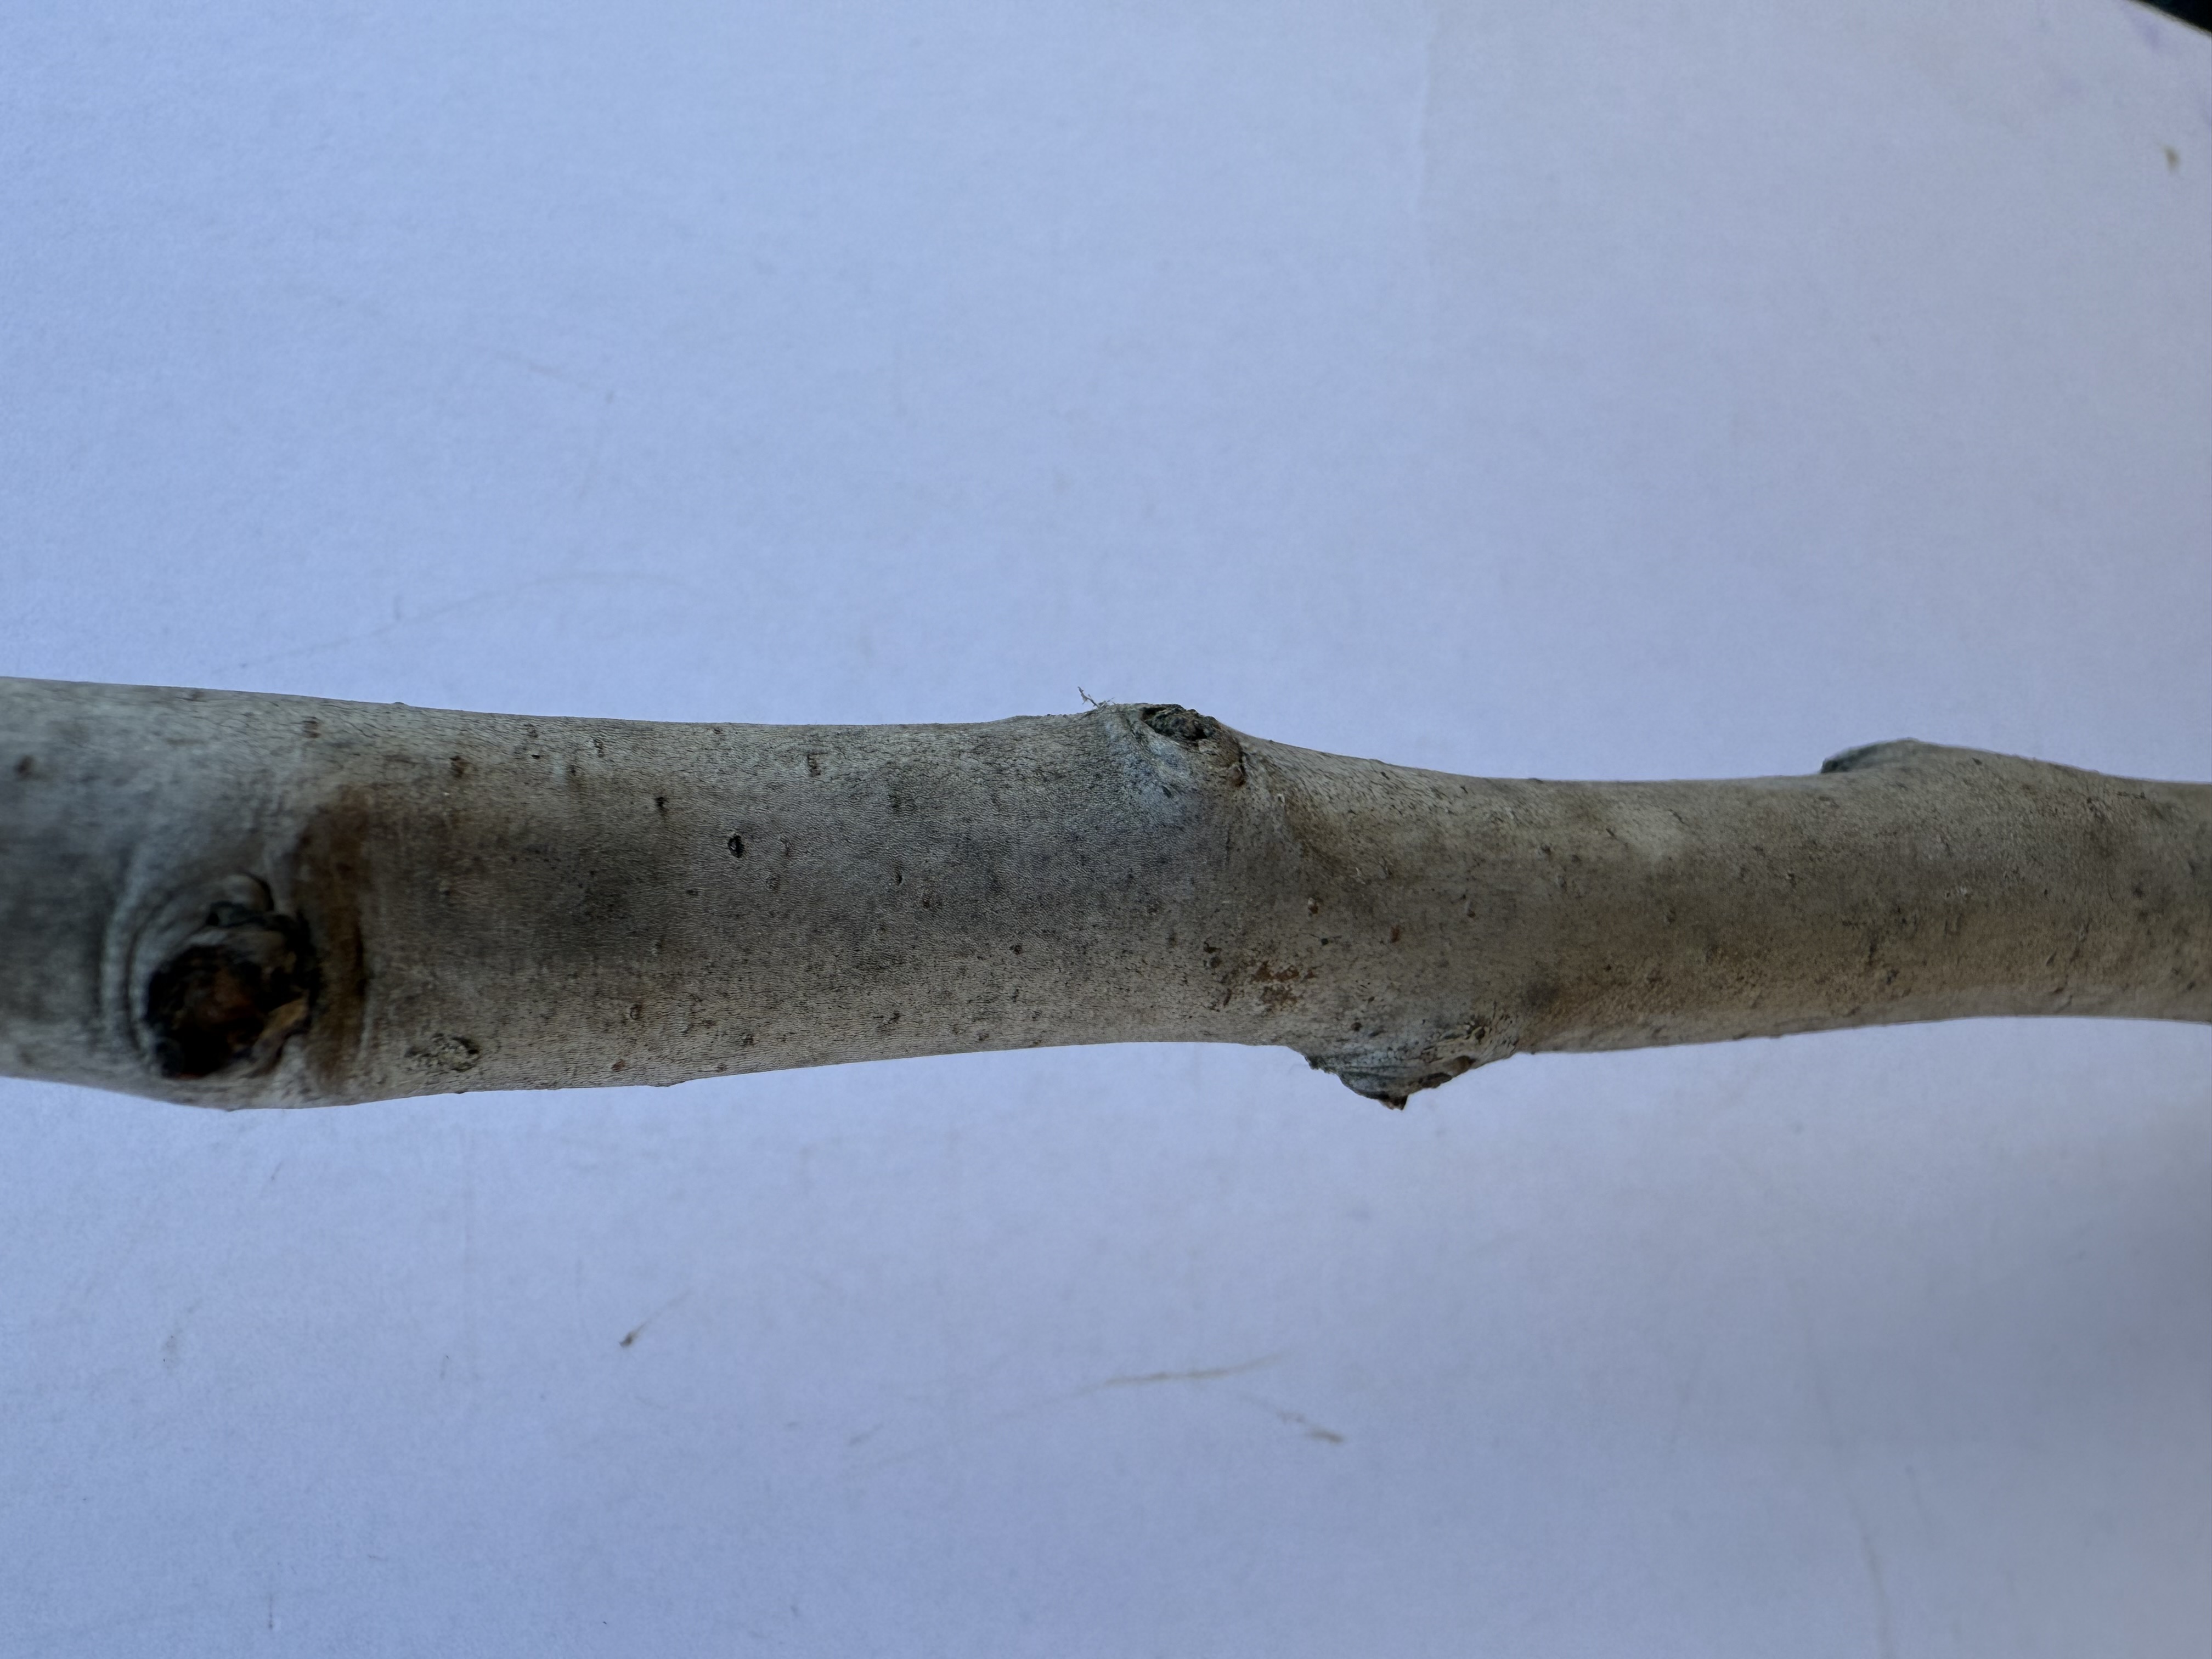
Variety: Kagizman Long Apple